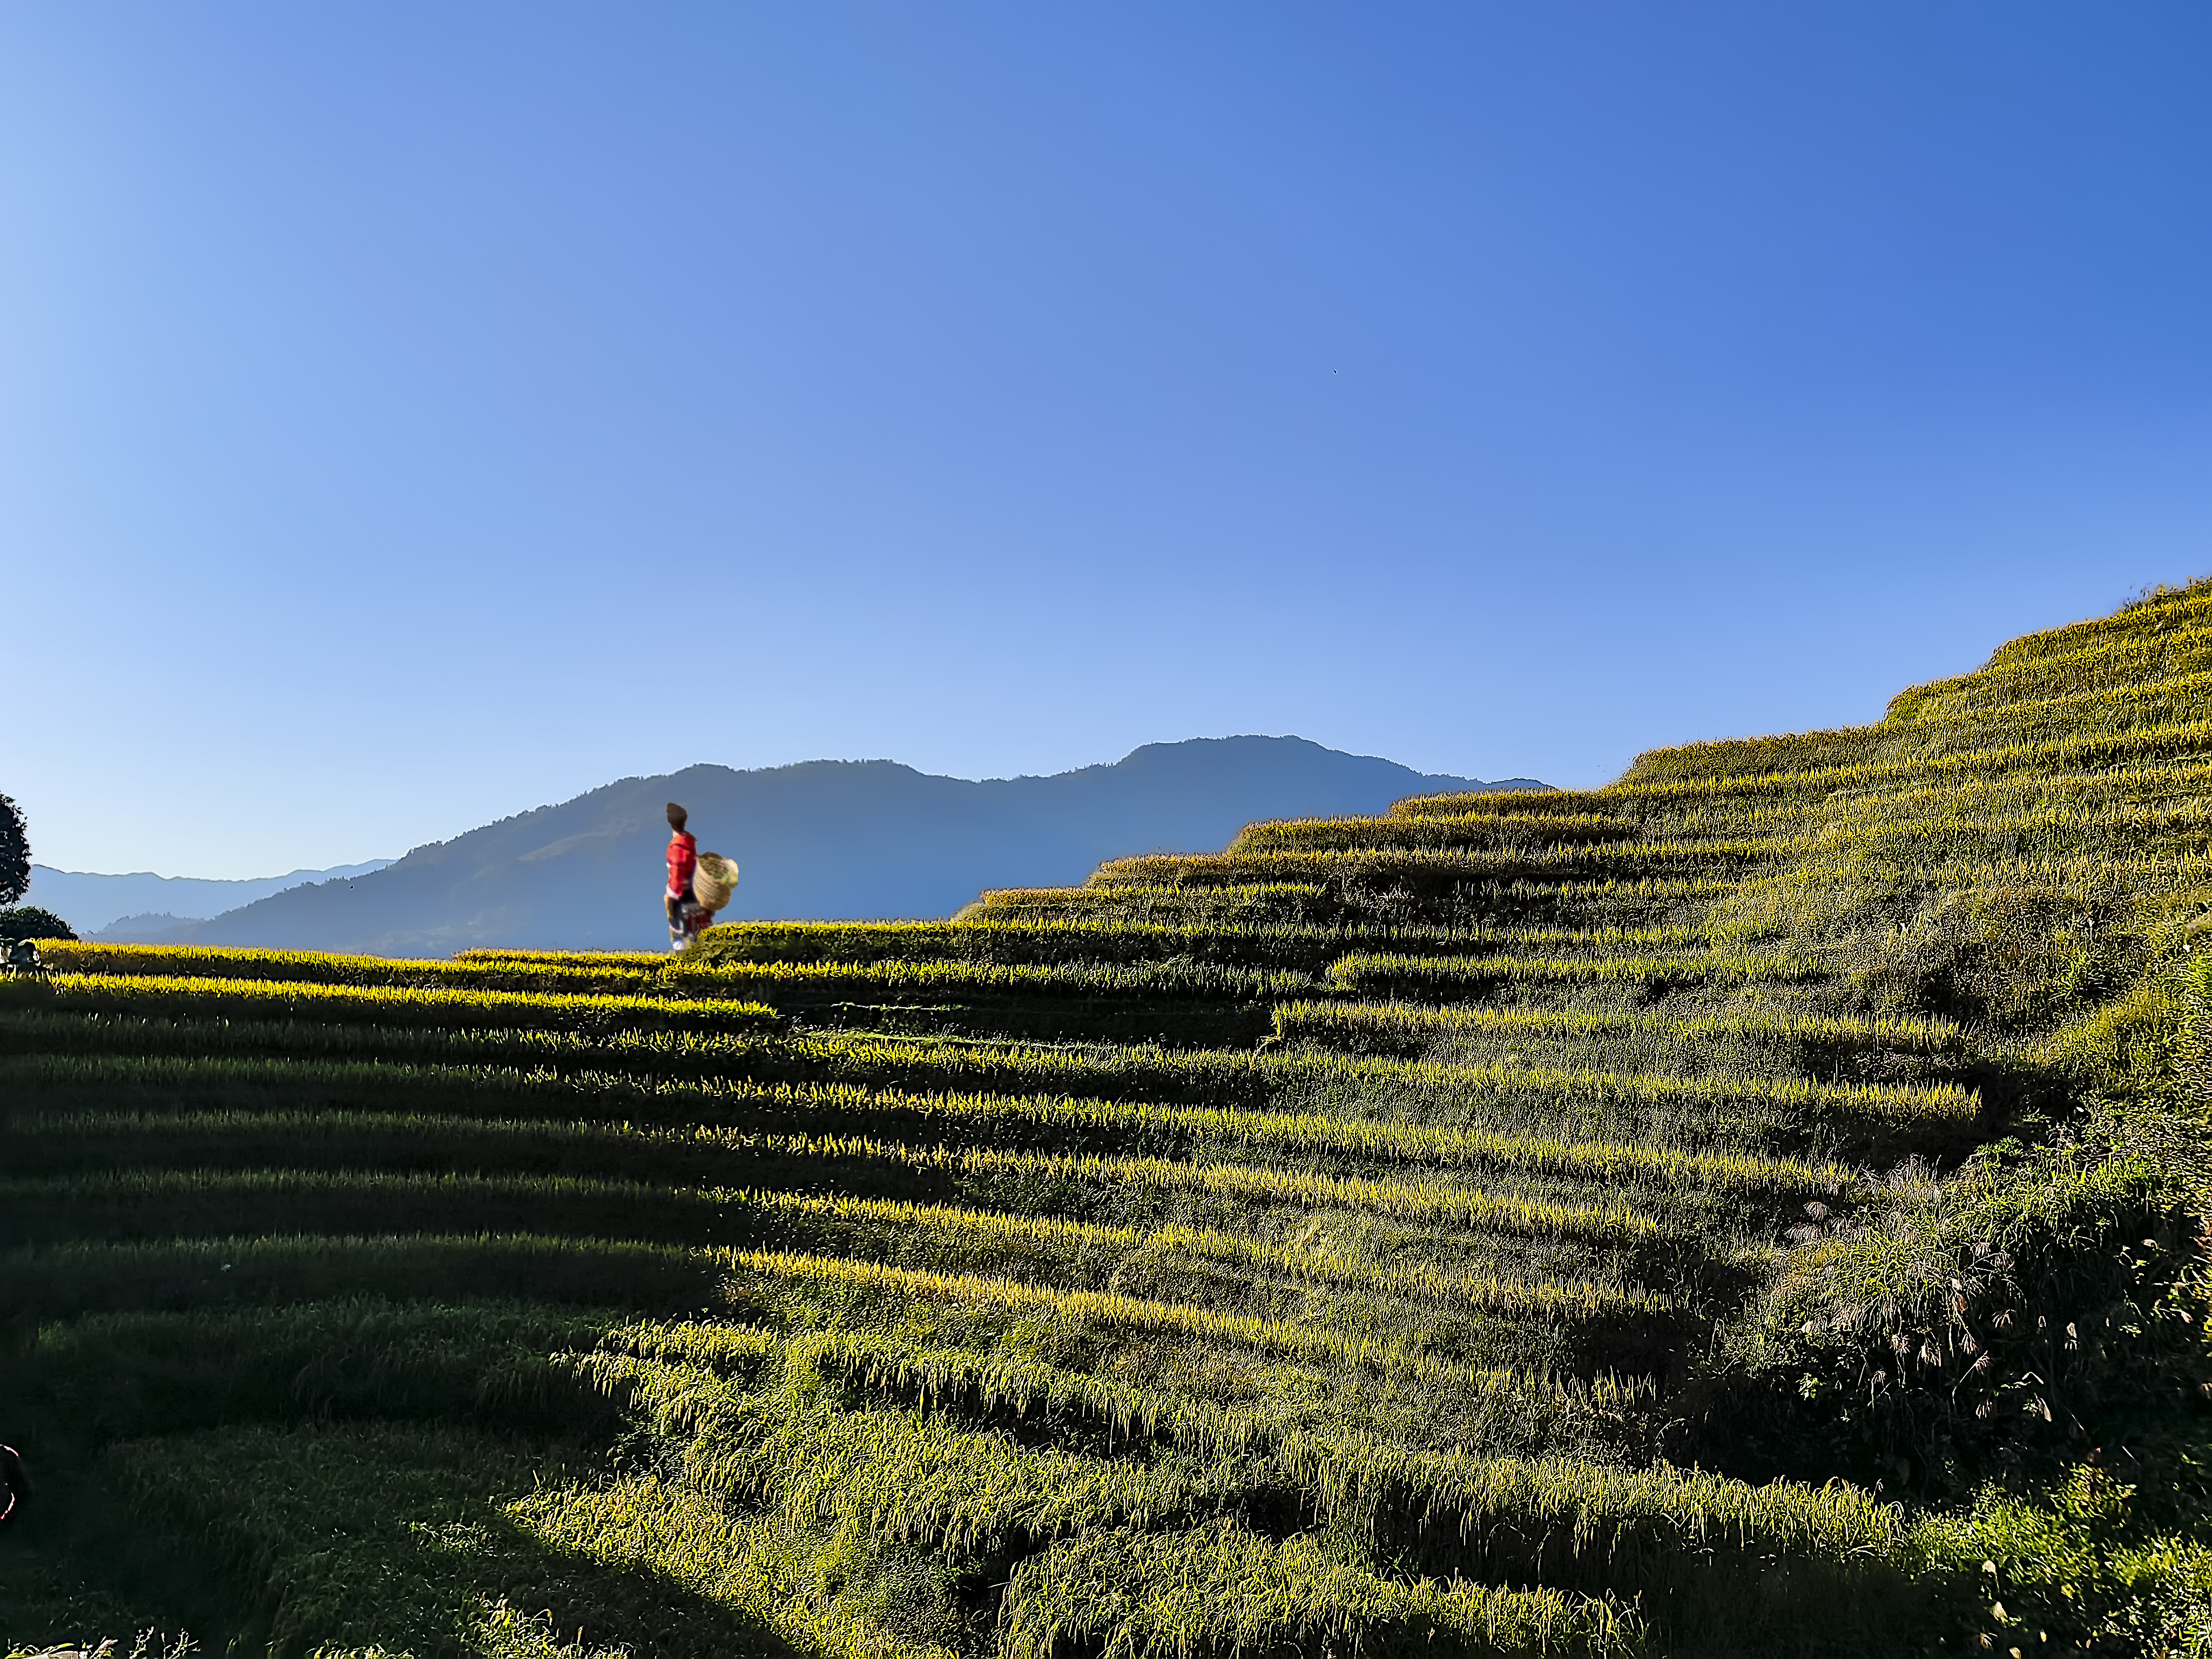
terrace, mountain, sky, plant, slope, natural landscape, People in nature, highland, agriculture, grassland, grass, plain, landscape, horizon, meadow, grass family, field, mountain range, hill, prairie, plateau, fell, valley, ridge, hill station, soil, plantation, pasture, groundcover, road, shadow, crop, massif, cash crop, chaparral, farm, shrub, evening, wildflower, tourism, steppe